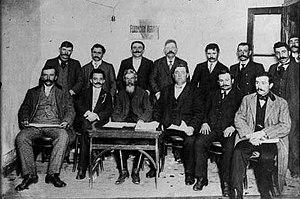
Primer Comité Central de la Federación Agraria Argentina, 1912.
La Fédération agraire argentine est une organisation patronale argentine des petits et moyens producteurs agricoles.
Grito de Alcorta est le nom donné à la rébellion des petits et moyens métayers survenue en 1912, sous la présidence conservatrice de Roque Sáenz Peña, dans le sud de la province argentine de Santa Fe, c’est-à-dire dans la région d’Argentine dotée alors de la production agricole la plus importante et jouant un rôle économique de premier plan dans la période considérée. La révolte, dont l’épicentre se situait dans la localité d’Alcorta et qui s’étendit bientôt à toute la zone pampéenne, marqua l’irruption des fermiers dans la politique nationale argentine du XXᵉ siècle, et fut à l’origine de la FAA, organisation professionnelle paysanne représentative, toujours en activité à l’heure actuelle.